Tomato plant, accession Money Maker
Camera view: vertical (180 deg); turntable rotation: 300 degrees
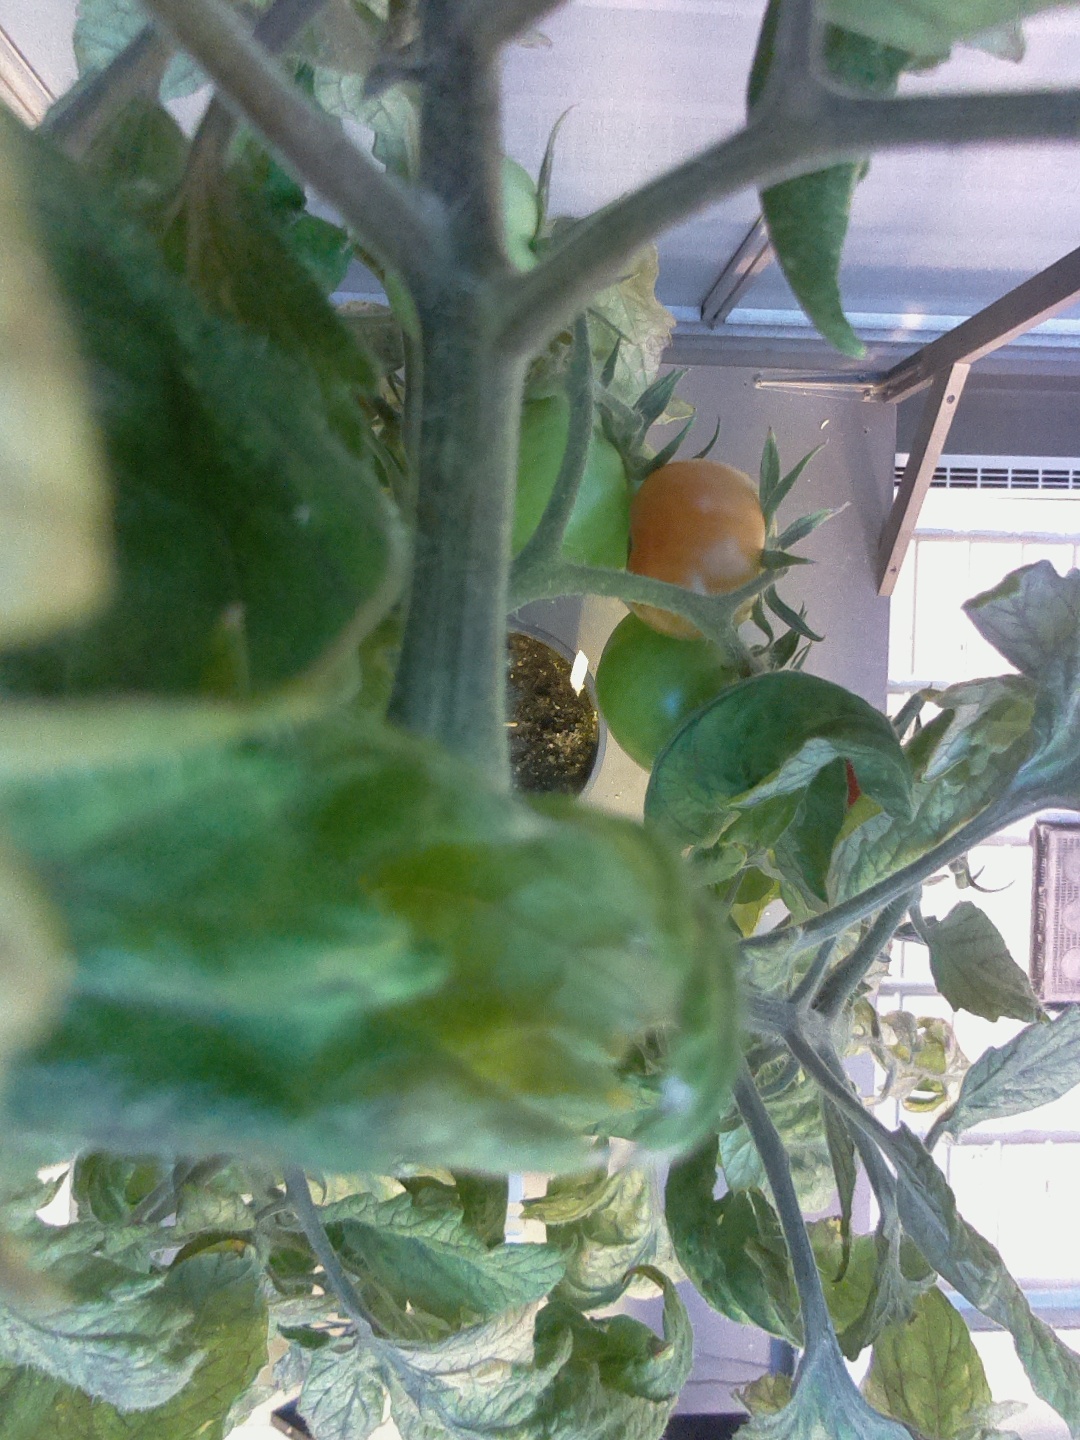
BBCH growth stage 82: 20%-30% of fruits show typical fully ripe color